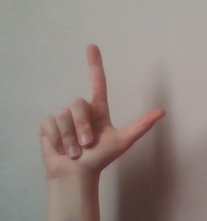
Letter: laam